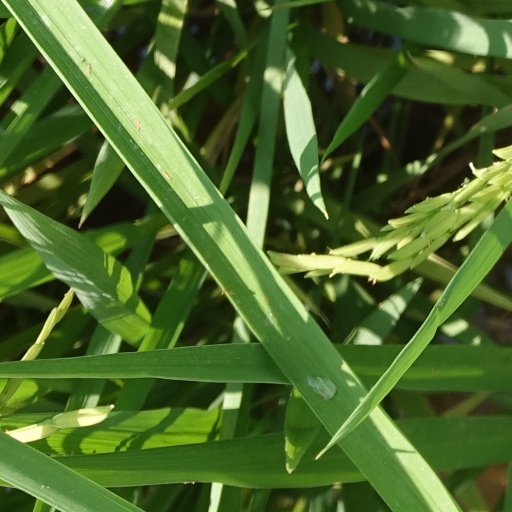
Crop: rice